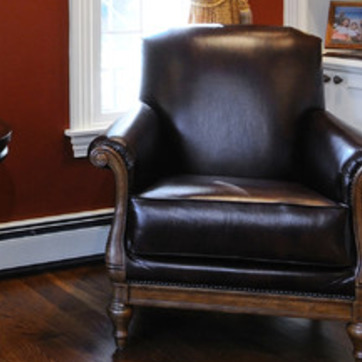
Material: leather